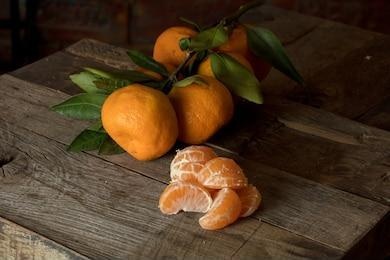
Label: mandarine